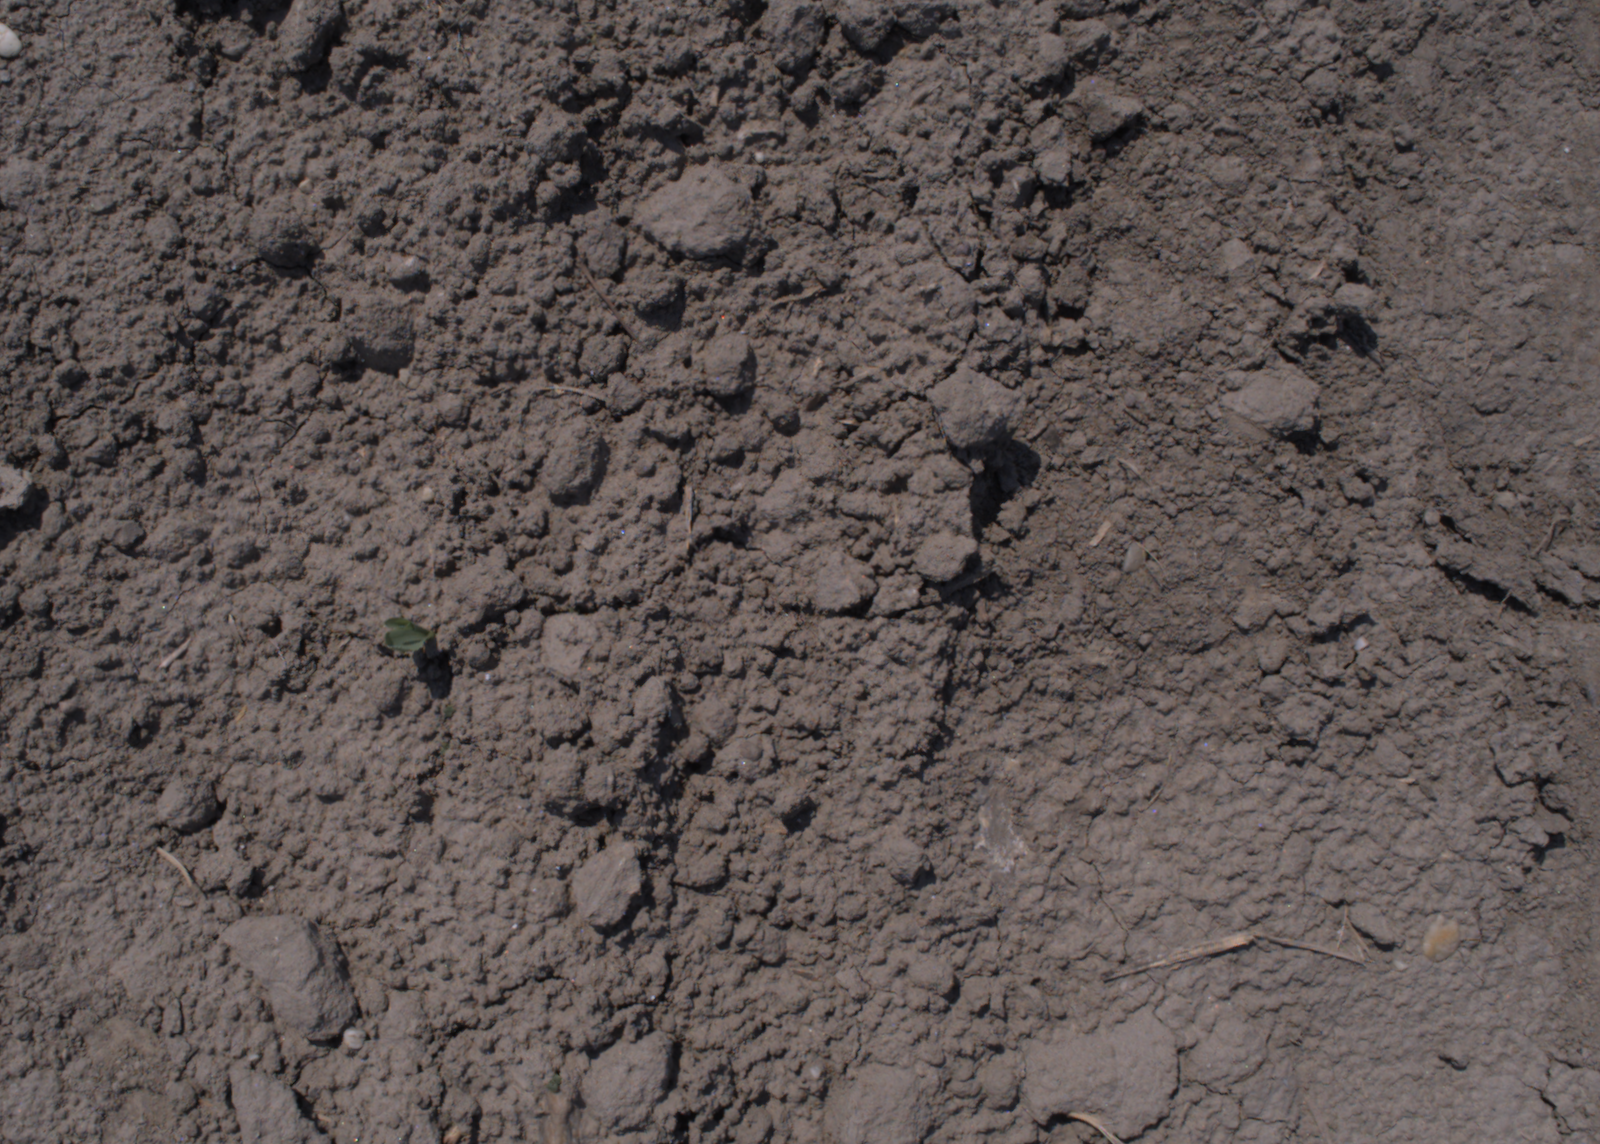
Capture date: 10.08.2020 12:48:50
Weather: sunny
Wind: light
Seeding date: 21.07.2020
Plant canopy height (mm): 930